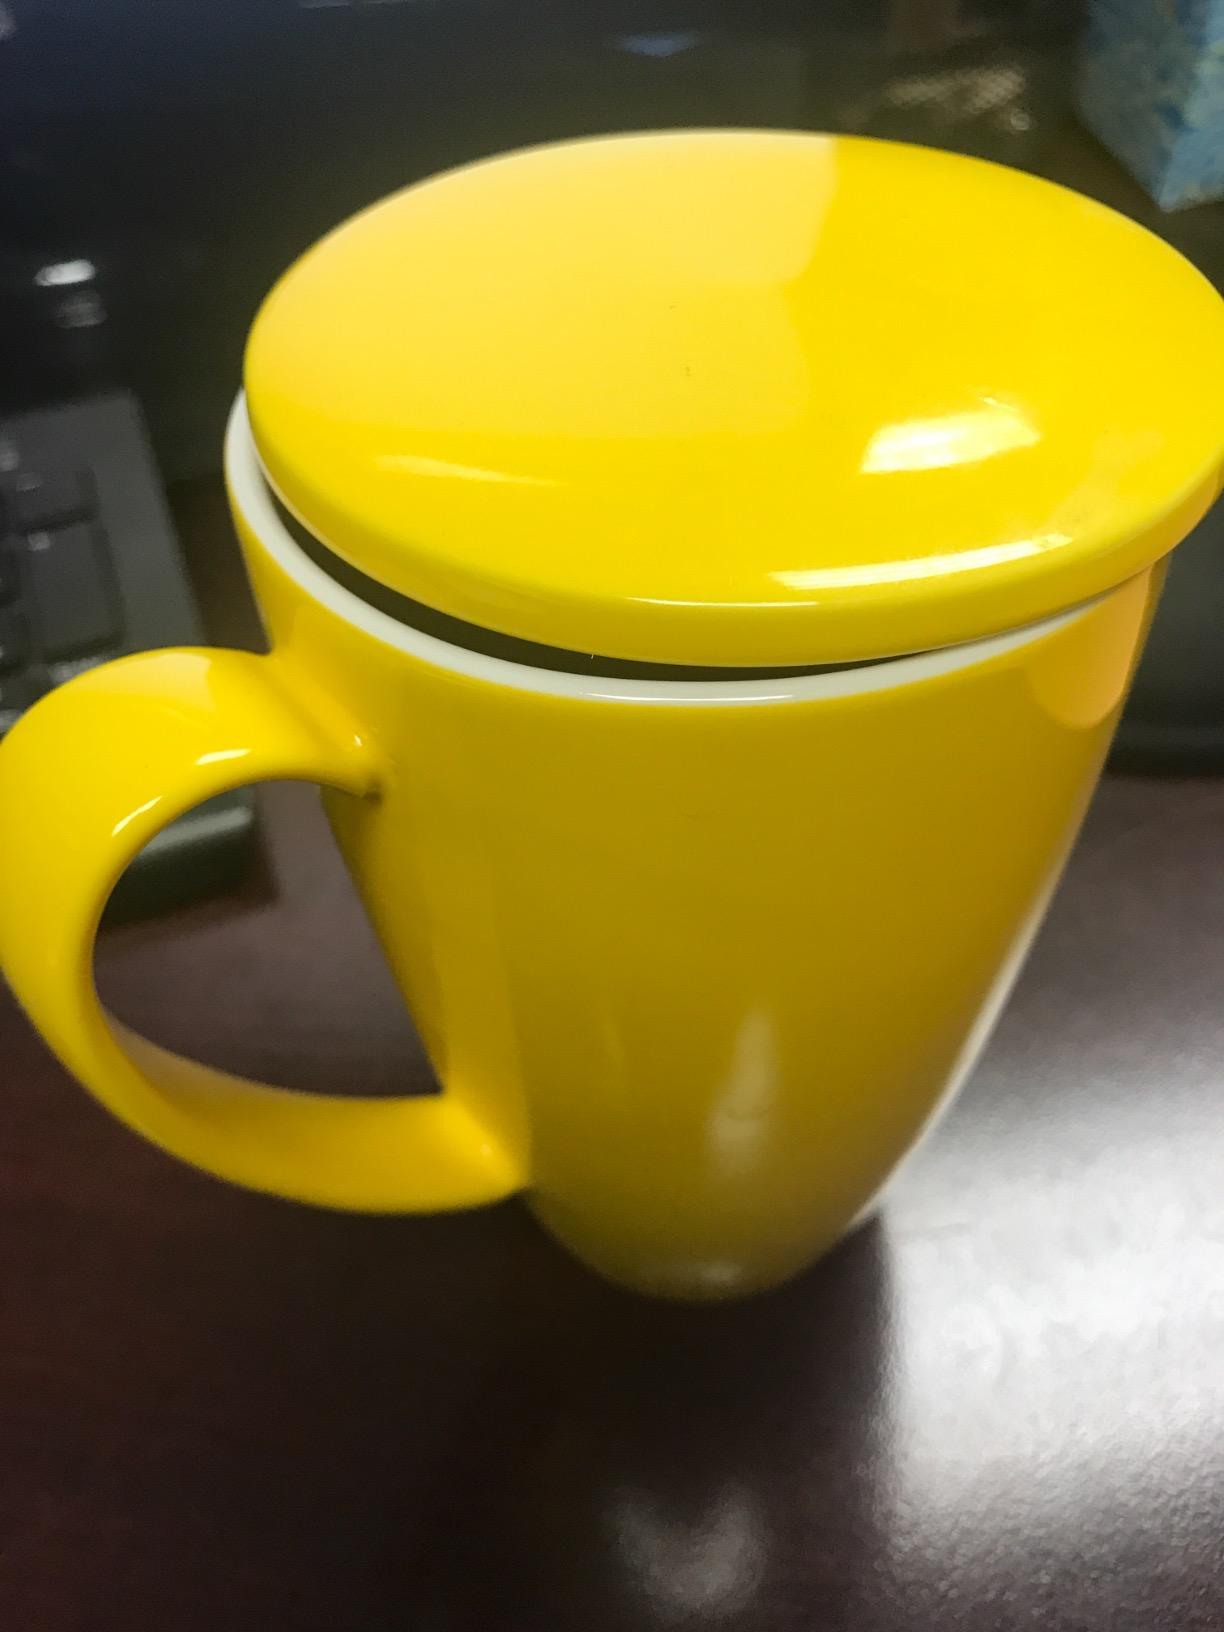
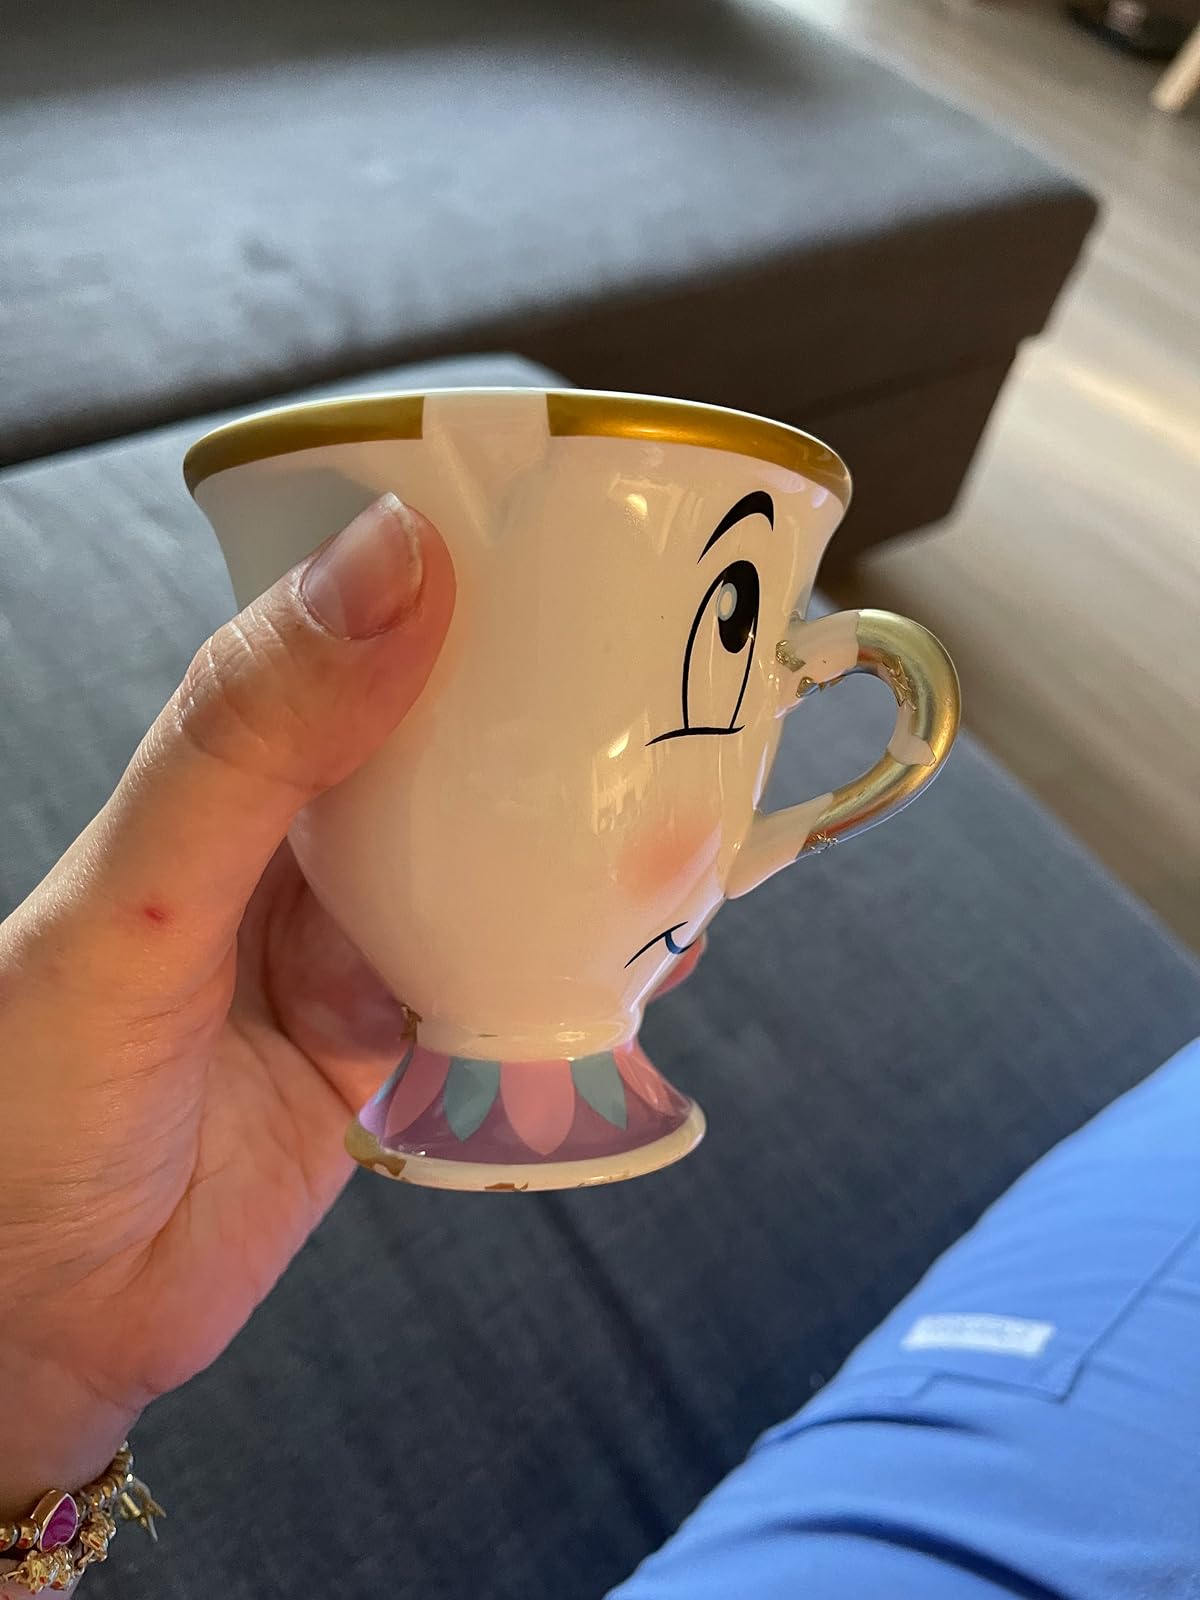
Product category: items_mug
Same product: no